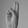
ASL letter: U